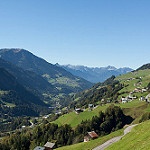
Label: mountain